Gerrit Kastein

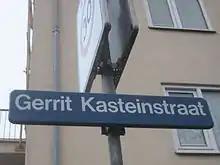
Street sign in Leiden

Dr. Gerrit Willem Kastein was posthumously awarded the Dutch Cross of Resistance. He is buried in the National Cemetery of Honours in Loenen.